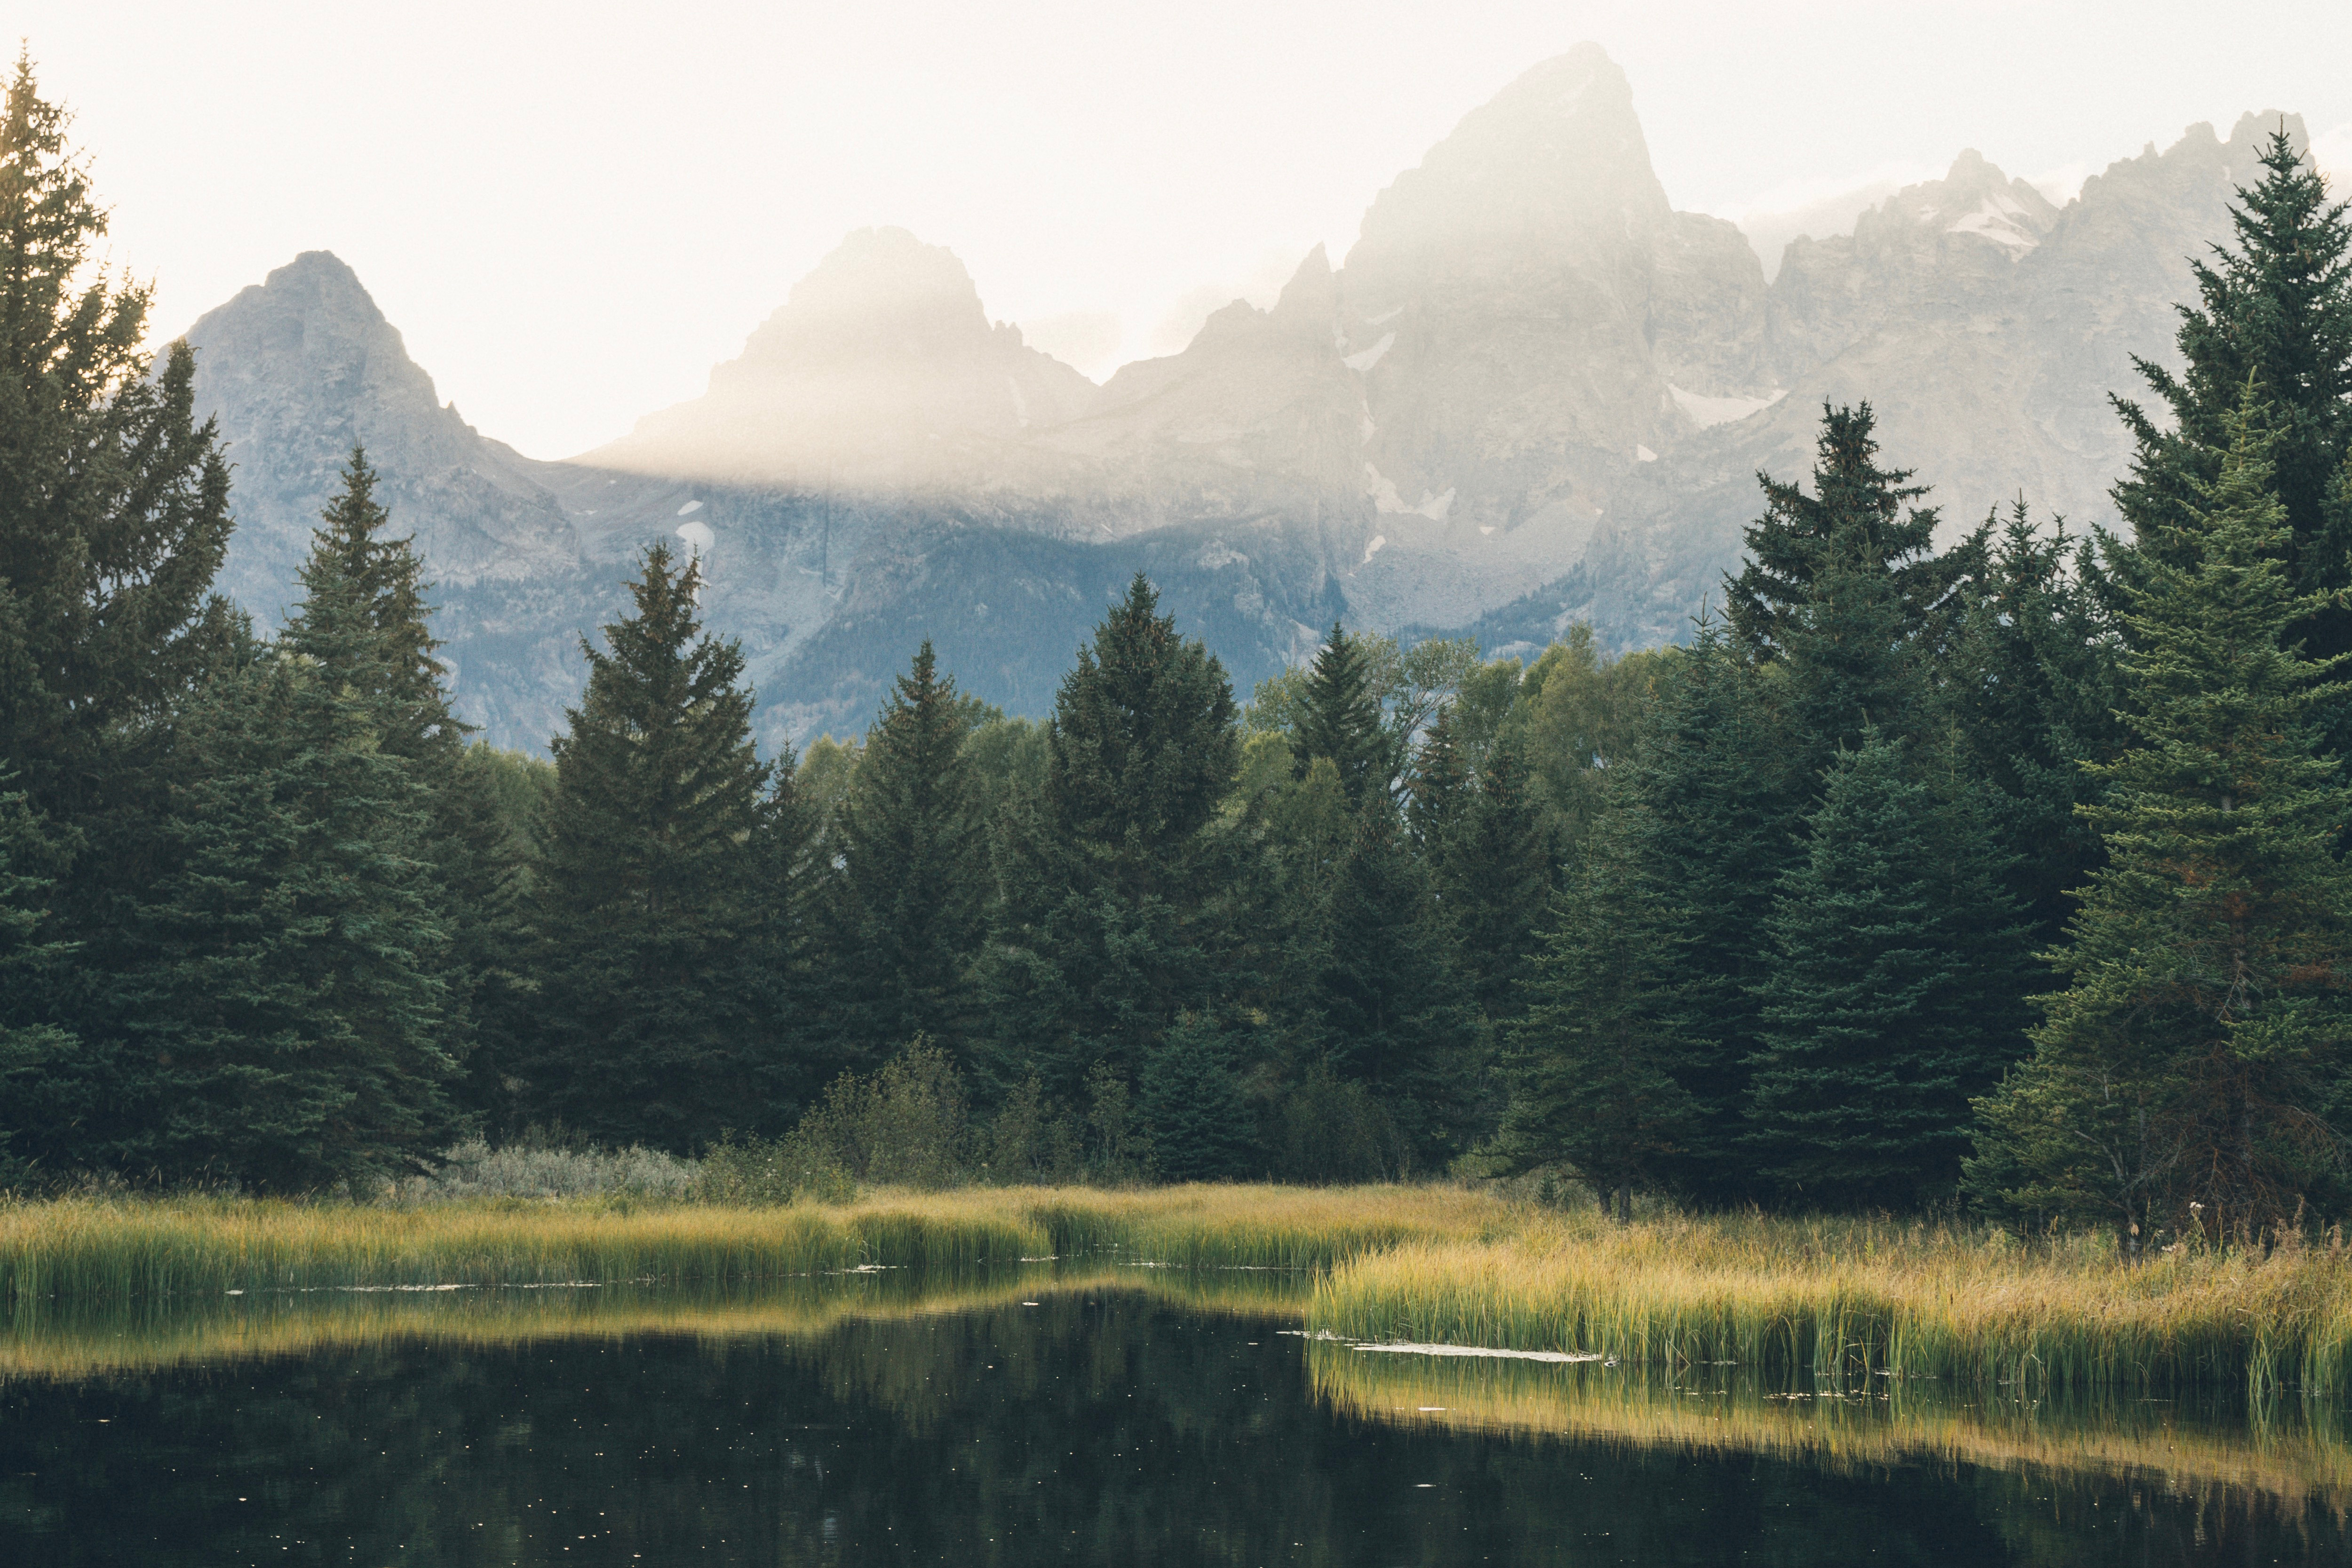
nature, natural landscape, mountain, wilderness, mountainous landforms, atmospheric phenomenon, reflection, natural environment, tree, mountain range, water, sky, biome, nature reserve, highland, bank, alps, lake, forest, morning, tropical and subtropical coniferous forests, river, spruce fir forest, national park, landscape, tarn, temperate coniferous forest, cloud, mist, plant, valley, hill, fell, conifer, shortleaf black spruce, mount scenery, pine family, fir, watercourse, meadow, pond, hill station, old growth forest, pine, mountain river, ridge, evergreen, American larch, temperate broadleaf and mixed forest, spruce, fog, massif